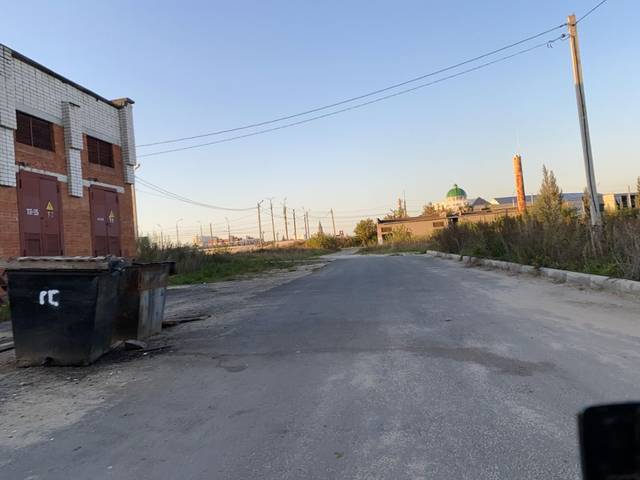
Region: Russia
Coordinates: 56.627, 47.9